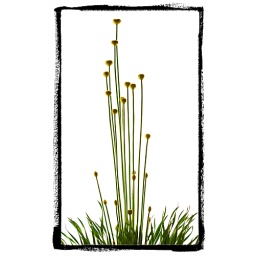
A natural, wild, swamp grass in Brazil but a striking, tender house plant in the UK. Syngonanthus Chrysanthus Mikado.